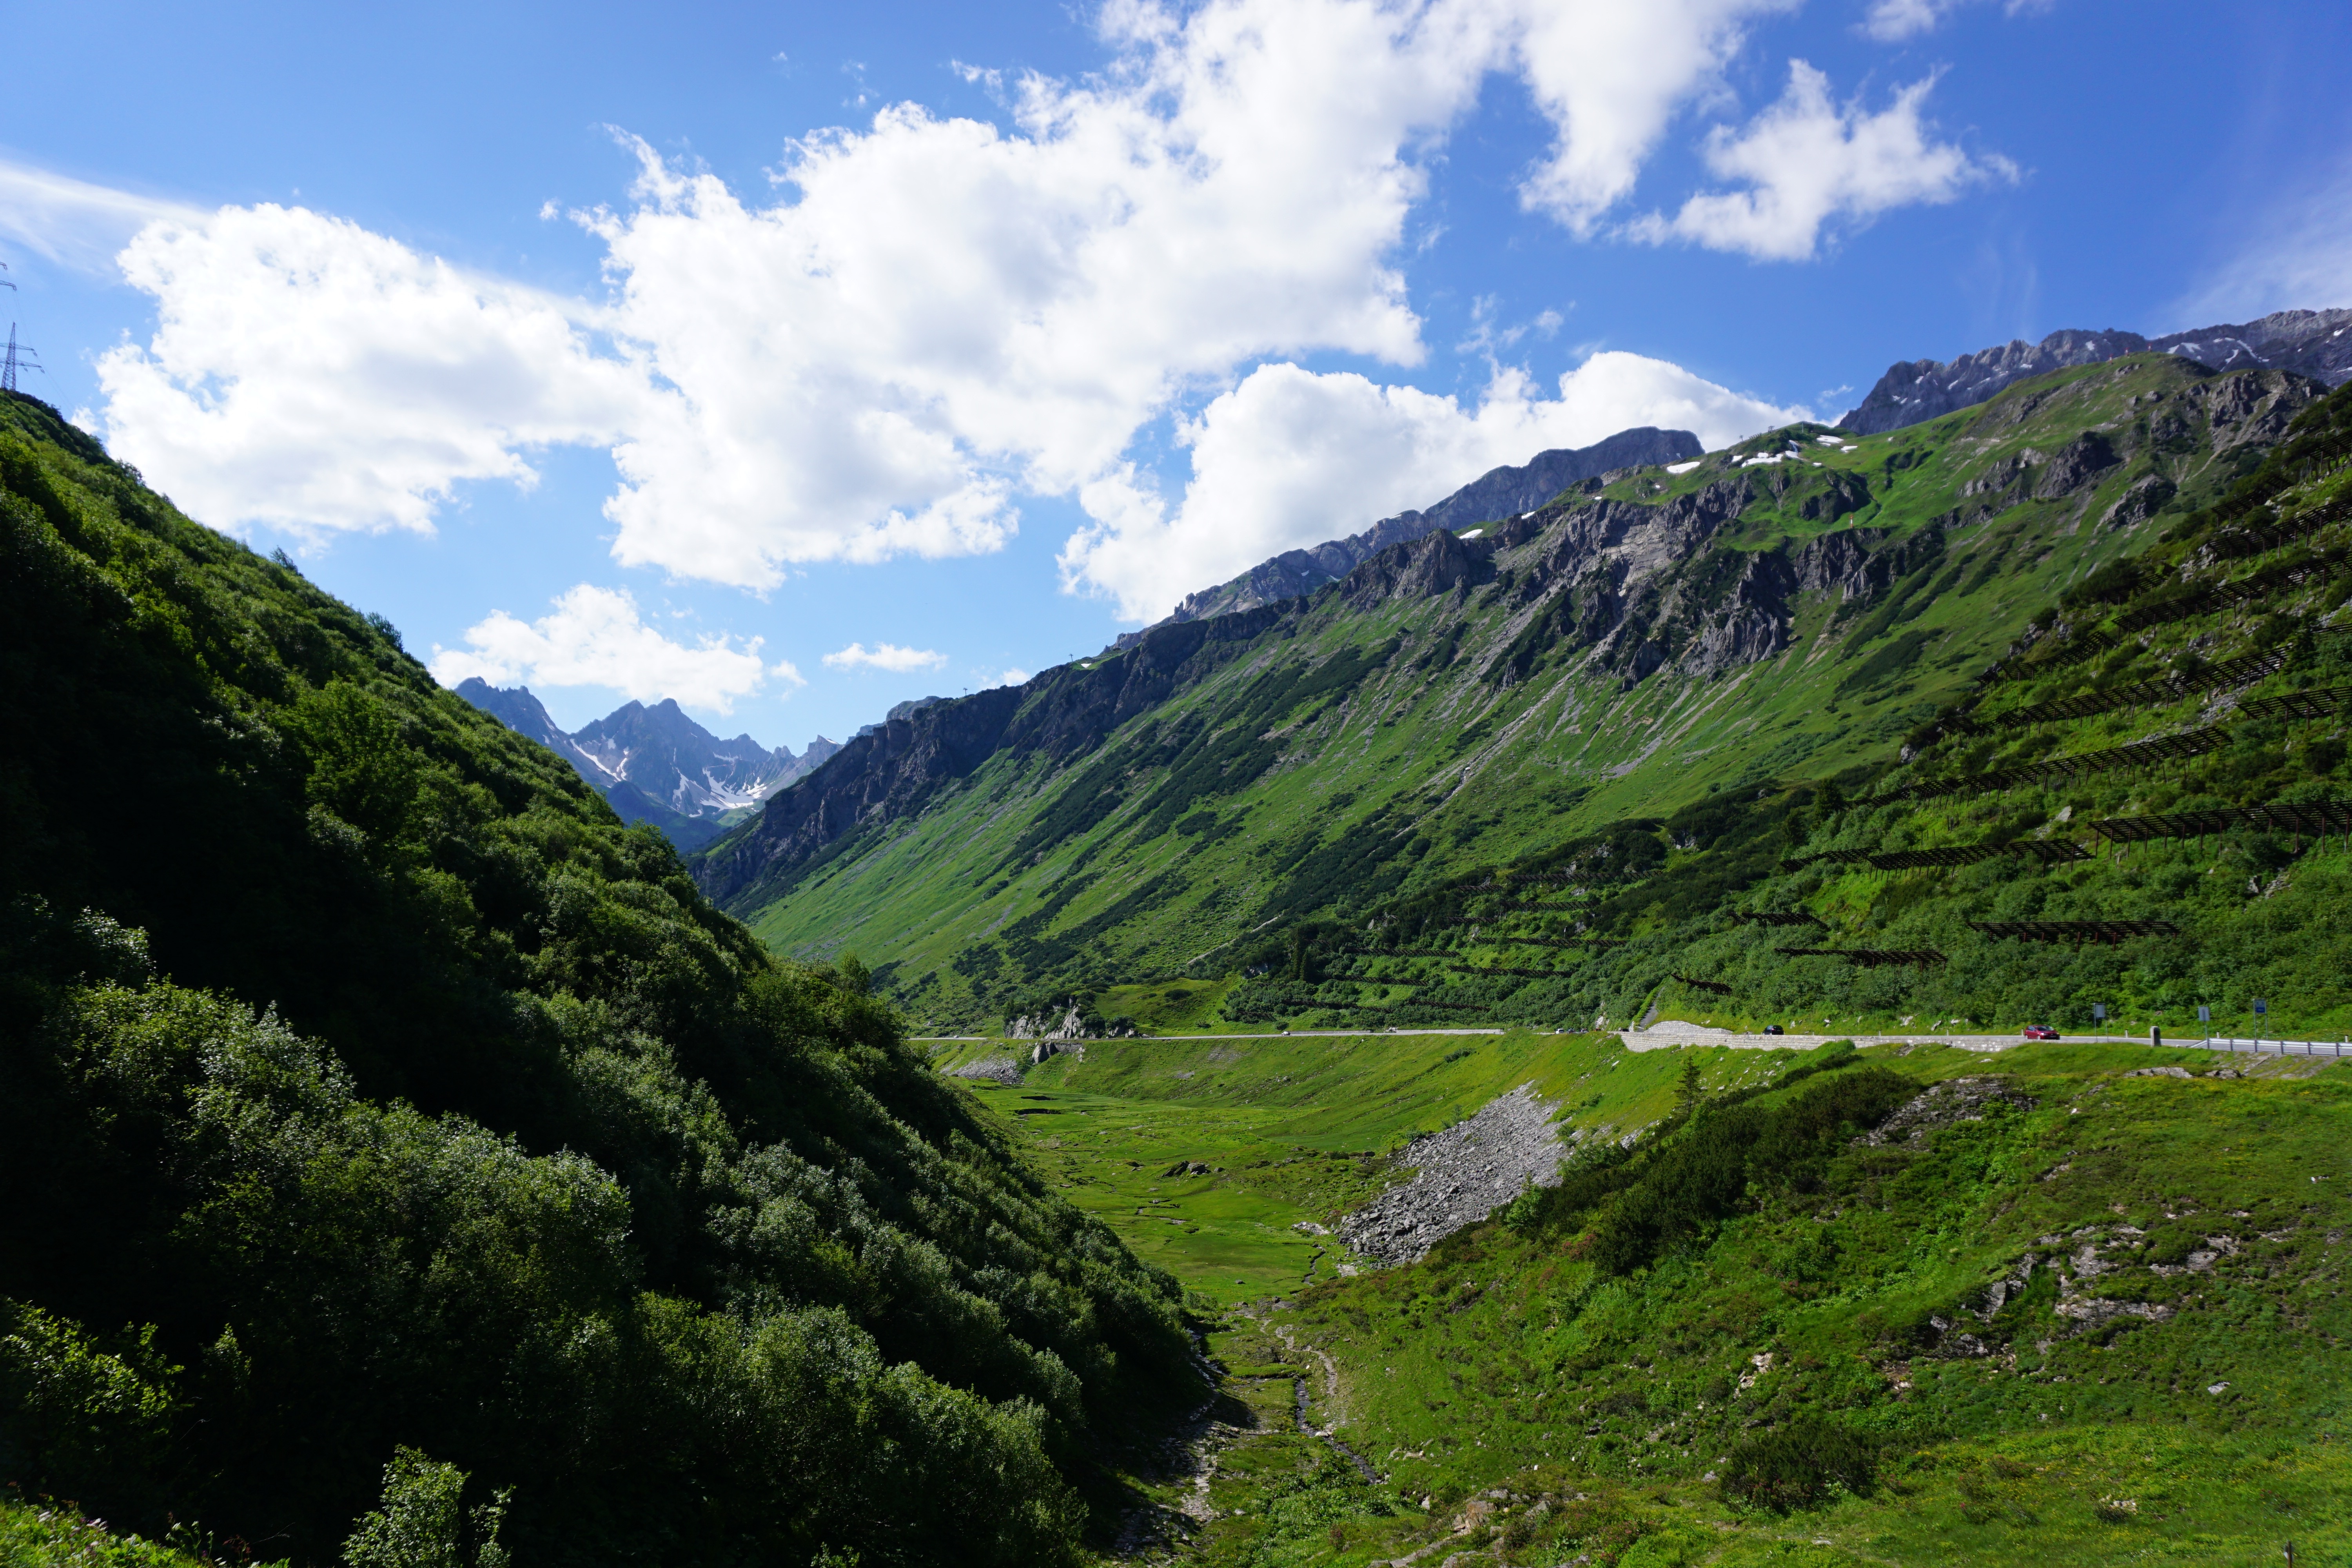
landscape, nature, mountain, road, meadow, hill, lake, valley, mountain range, alpine, fjord, highland, ridge, mountains, alps, plateau, burner, fell, loch, pass, landform, tarn, mountain pass, hill station, geographical feature, mountainous landforms